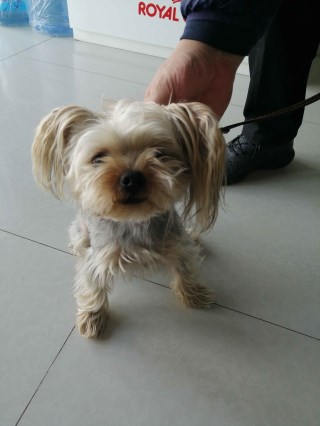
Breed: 340-n000120-Yorkshire_terrier